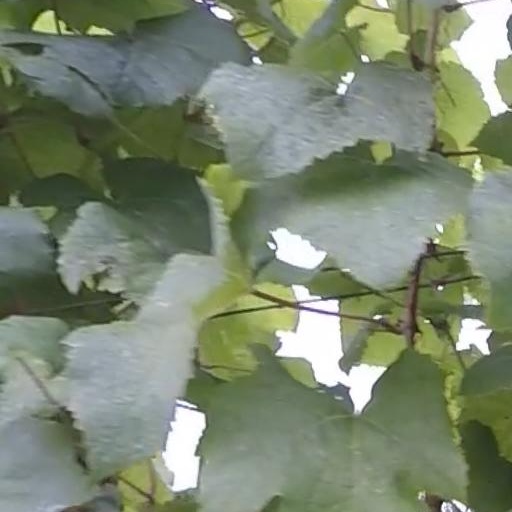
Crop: grape